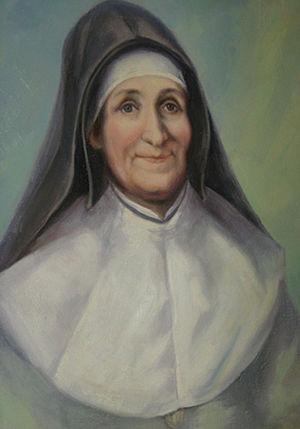
Cette page dresse la liste des canonisations prononcées par Paul VI.
Sainte Julie Billiart, née Marie-Rose-Julie Billiart le 12 juillet 1751 à Cuvilly, près de Compiègne, dans l'Oise et décédée le 8 avril 1816 à Namur est une religieuse française, fondatrice des Sœurs de Notre-Dame.
Cette liste de saints concerne les saints et les bienheureux, reconnus comme tels par l'Église catholique, ayant vécu au XIXᵉ siècle. À ce jour, l'Église a donné comme modèles évangéliques 318 saints du XIXᵉ siècle.